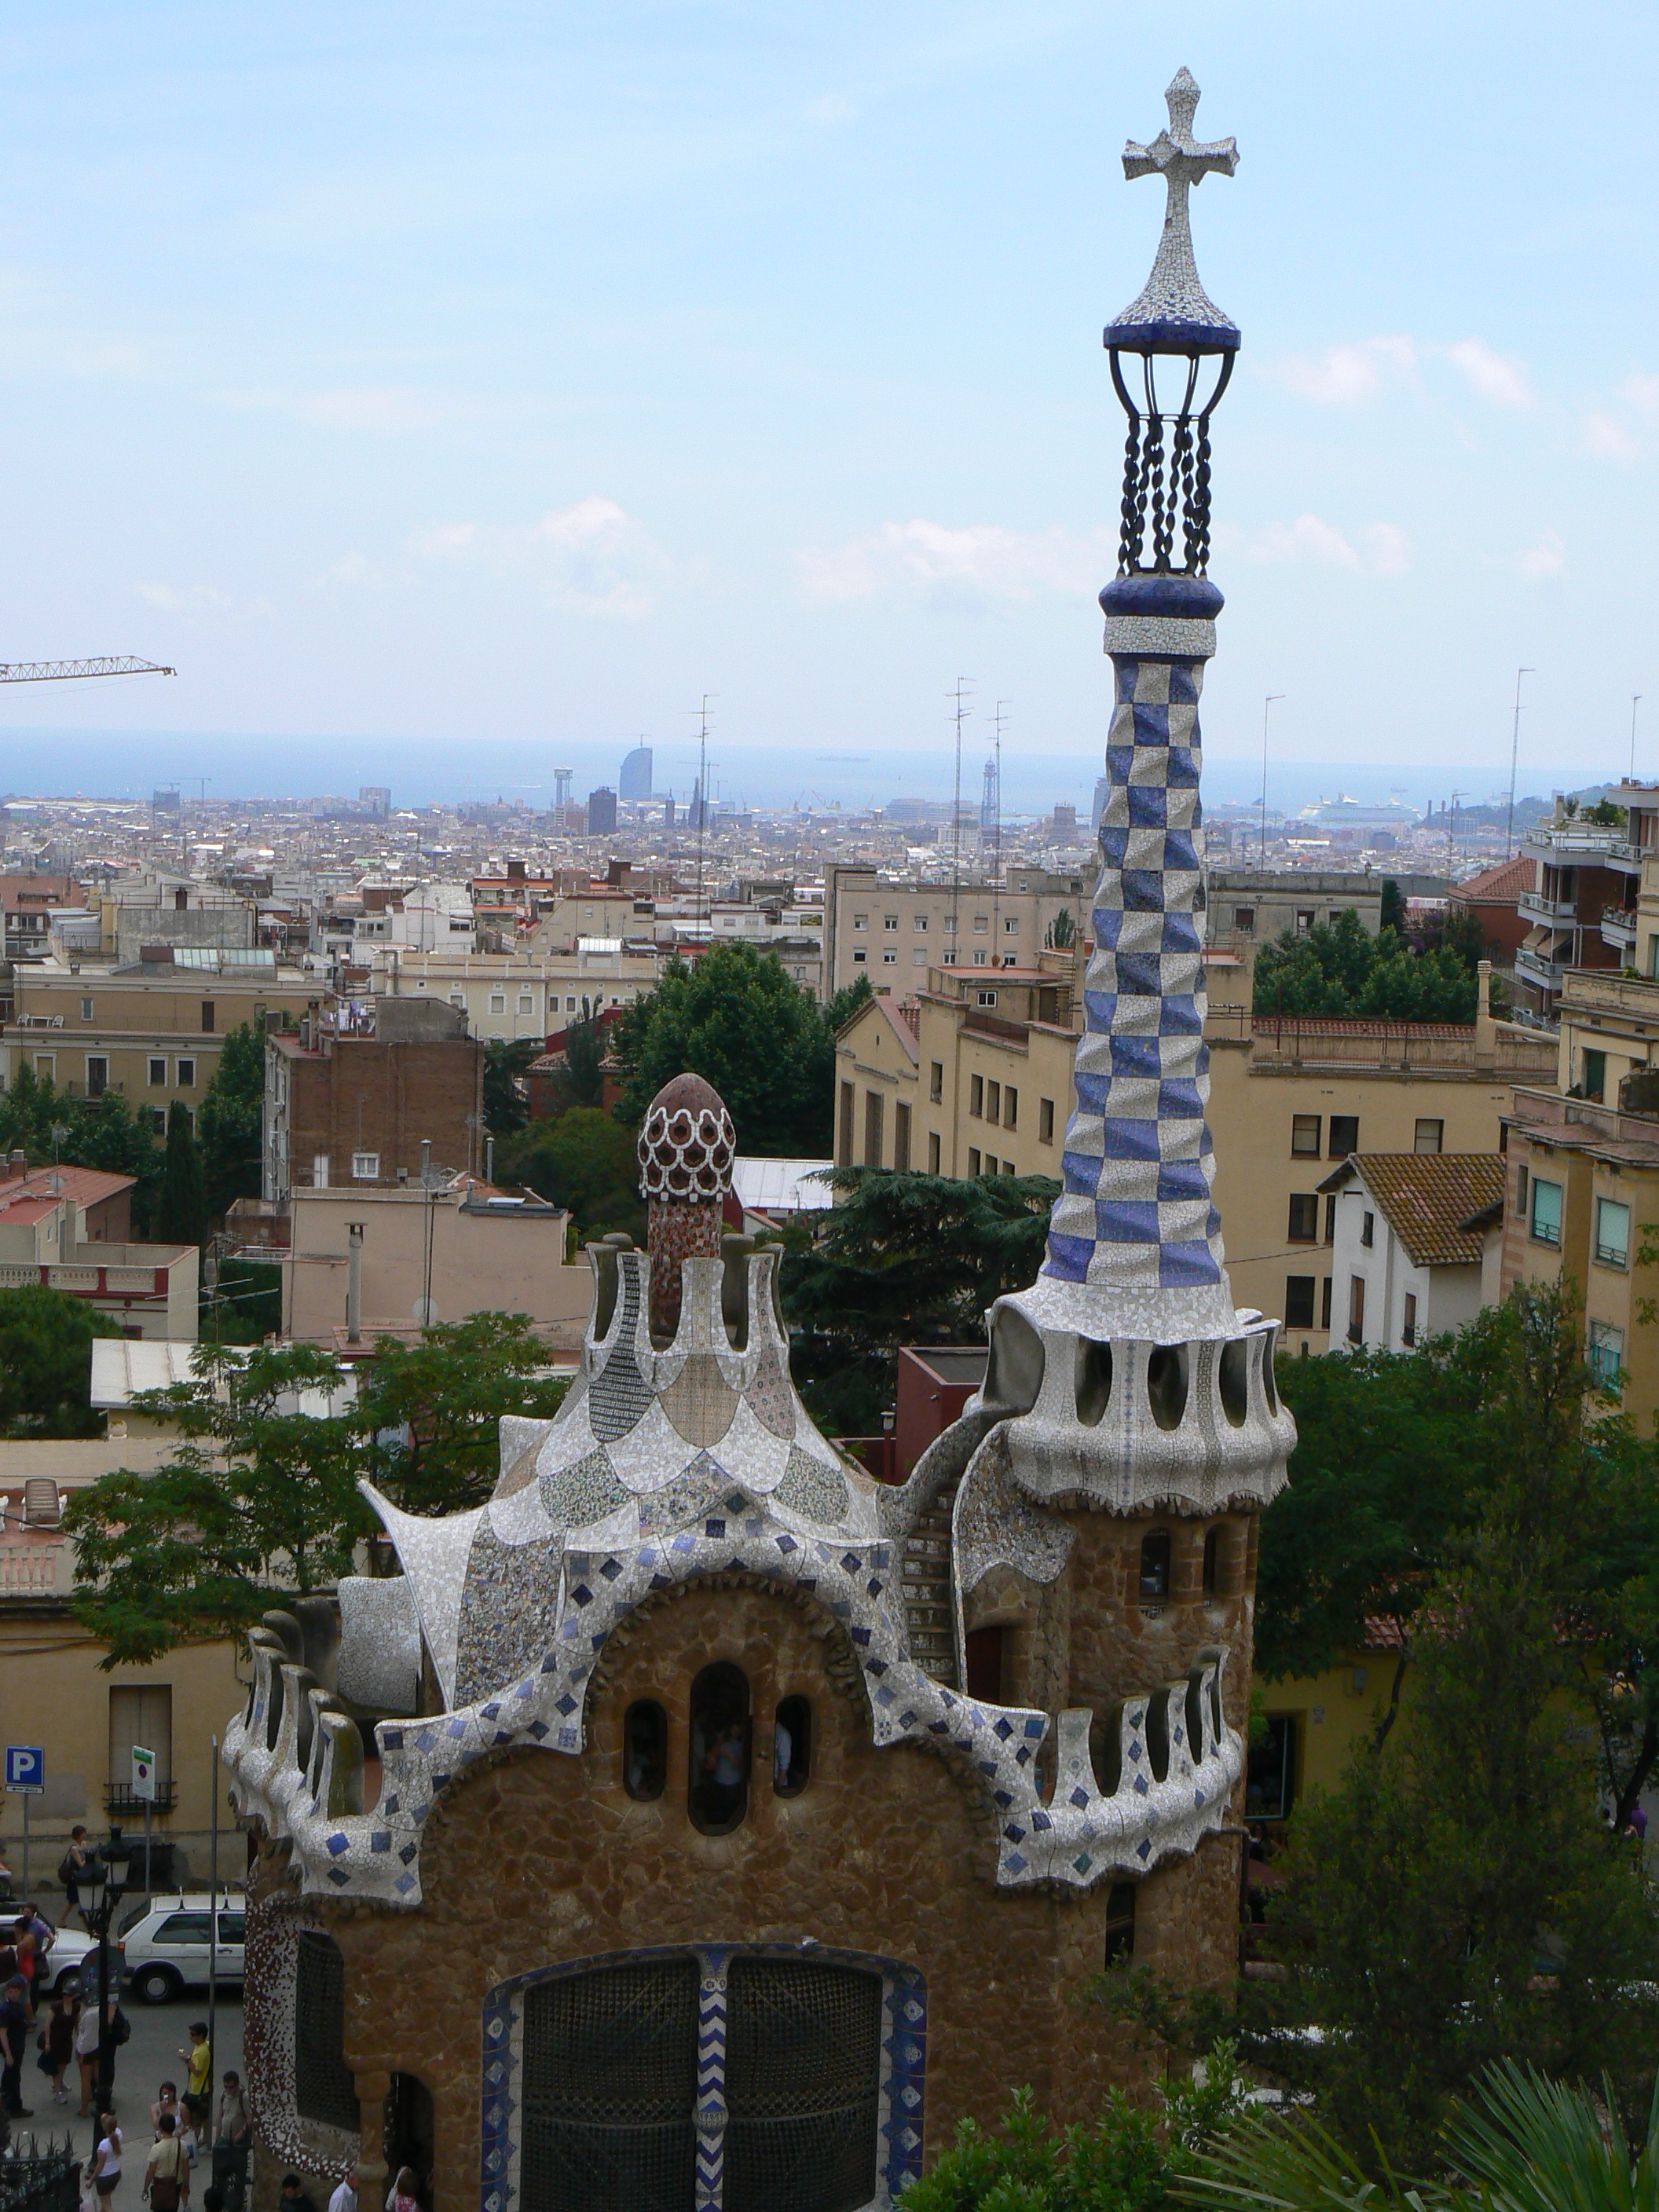
architecture, town, city, cityscape, downtown, tower, plaza, landmark, tourism, barcelona, clock tower, spire, gaudi, town square, human settlement